1st Missouri Cavalry Regiment (Union)

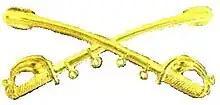
United States Cavalry branch insignia

The Regiment served, conducted operations and fought in mostly the Trans-Mississippi Theater of the American Civil War in the following areas as cited in "A Compendium of the War of the Rebellion, V.III" by Frederick H. Dyer, 1908, pages 1301-1302.